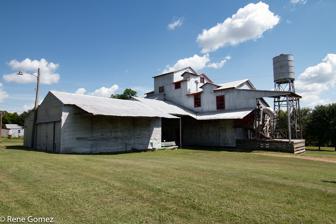
Building: Burton Farmers Gin
Country: United States of America
Year built: 1914
United States historic place Burton Farmers Gin U.S. National Register of Historic Places Recorded Texas Historic Landmark Burton Farmers Gin in 2016 Burton Farmers Gin Show map of Texas Burton Farmers Gin Show map of the United States Location Main St. SE of Burton St., Burton, Texas Coordinates 30°10′40″N 96°35′38″W / 30.17778°N 96.59389°W / 30.17778; -96.59389 Area less than one acre Built 1914 ( 1914 ) Built by Weeren Bros. MPS Burton MPS NRHP reference No. 91000712 RTHL No. 8317 Significant dates Added to NRHP June 11, 1991 Designated RTHL 1988 The Burton Farmers Gin is a 2- and 3-story cotton gin house located close to the commercial district of Burton, Texas .  It has also been known as Burton Farmers Gin Association's Site No. 3 .  It was listed on the National Register of Historic Places in 1991. It hosts the Texas Cotton Gin Museum . Besides the gin, the museum includes cotton warehouses and a shoe shop. There were 4300 gins in Texas in 1912, according to a Texas Almanac.  In the early 20th century, small towns in Washington County, Texas reportedly could support one or two gins.  Location next to a railroad or close to cotton production was essential.  Burton Farmers Gin was one of four gins that operated in Burton;  two ceased operations by the 1910s and the Bauer Gin operated until 1948; these others are all gone.  This gin was established by a group of farmers who formed the Burton Farmers Gin Association in 1913.  Built in 1914,  the gin has gone through numerous alteration and additions.  The gin has a 125-HP Bessemer engine, which replaced the original steam engine in 1926.   The gin ceased operations in 1974 but its equipment remained in place, and it was in "magnificent" condition.  As of 1991, the only other surviving gin was a brick ginhouse in Brenham, Texas . See also National Register of Historic Places portal Texas portal Texas Cotton Gin Museum National Register of Historic Places listings in Washington County, Texas Recorded Texas Historic Landmarks in Washington County References